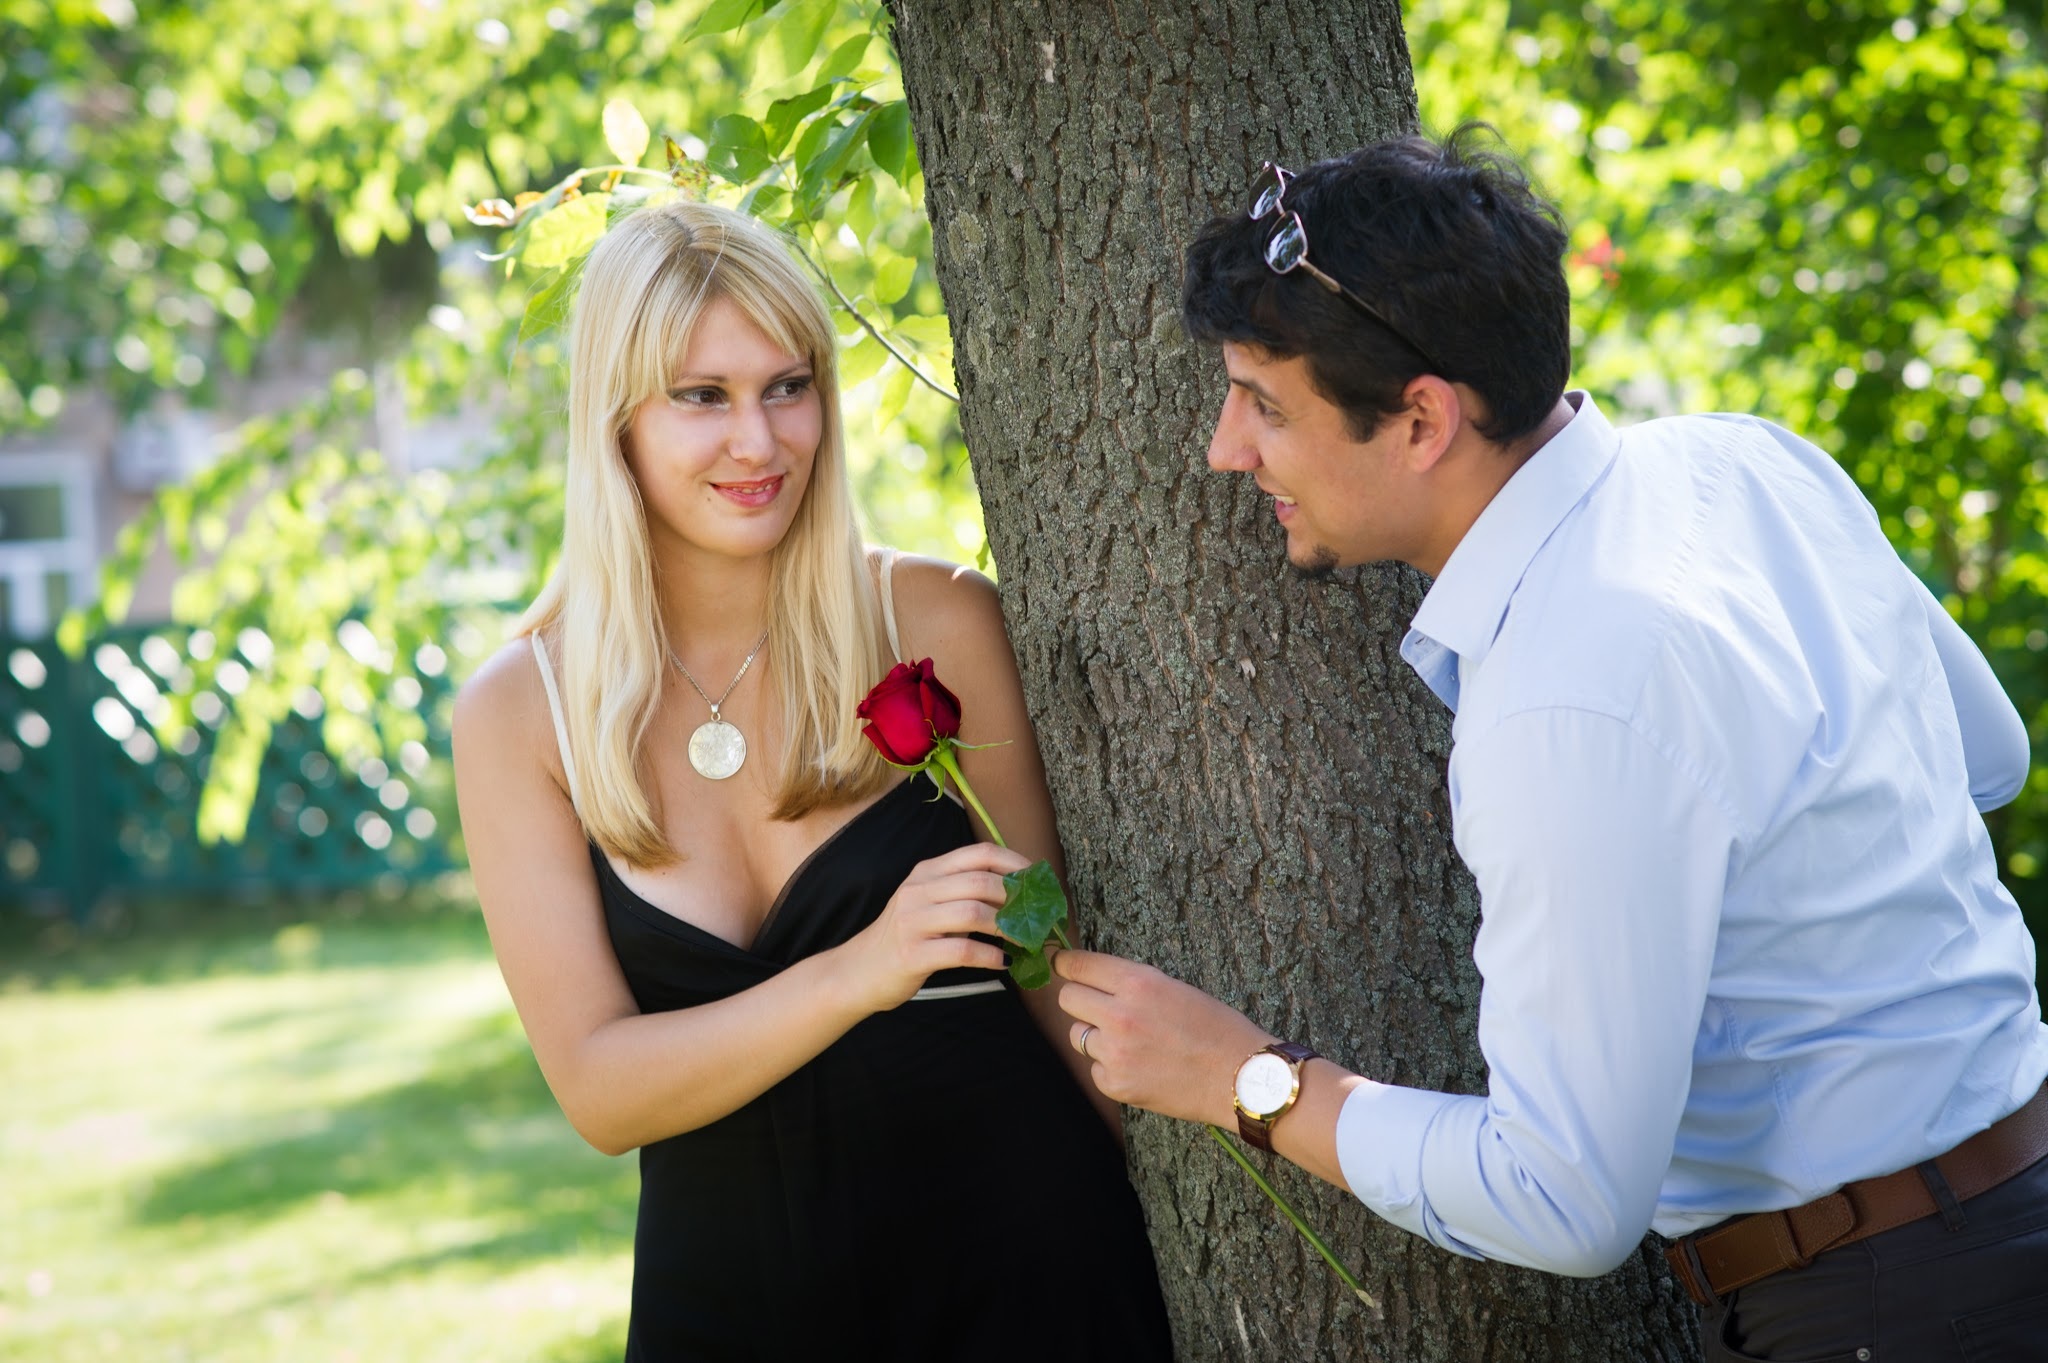
girl, photography, flower, love, couple, romance, romantic, friendship, wedding, bride, groom, marriage, smile, boyfriend, girlfriend, ceremony, happy, happiness, relationship, loving, happy couple, young couple, happy young couple, married couple, true love, true love never dies, 5 years of marriage, 5 years of happiness